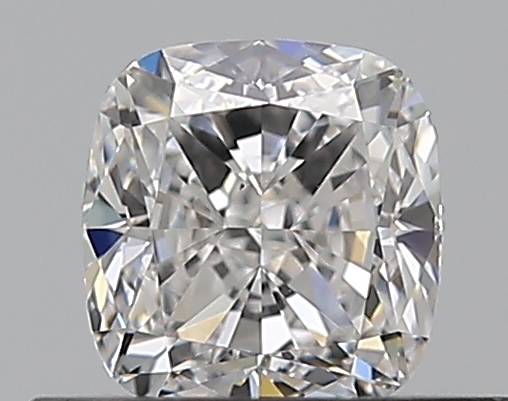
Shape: cushion
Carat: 0.5
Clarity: VS2
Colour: E
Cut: VG
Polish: EX
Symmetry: VG
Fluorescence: F
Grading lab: GIA
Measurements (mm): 4.51 x 4.32 x 2.89